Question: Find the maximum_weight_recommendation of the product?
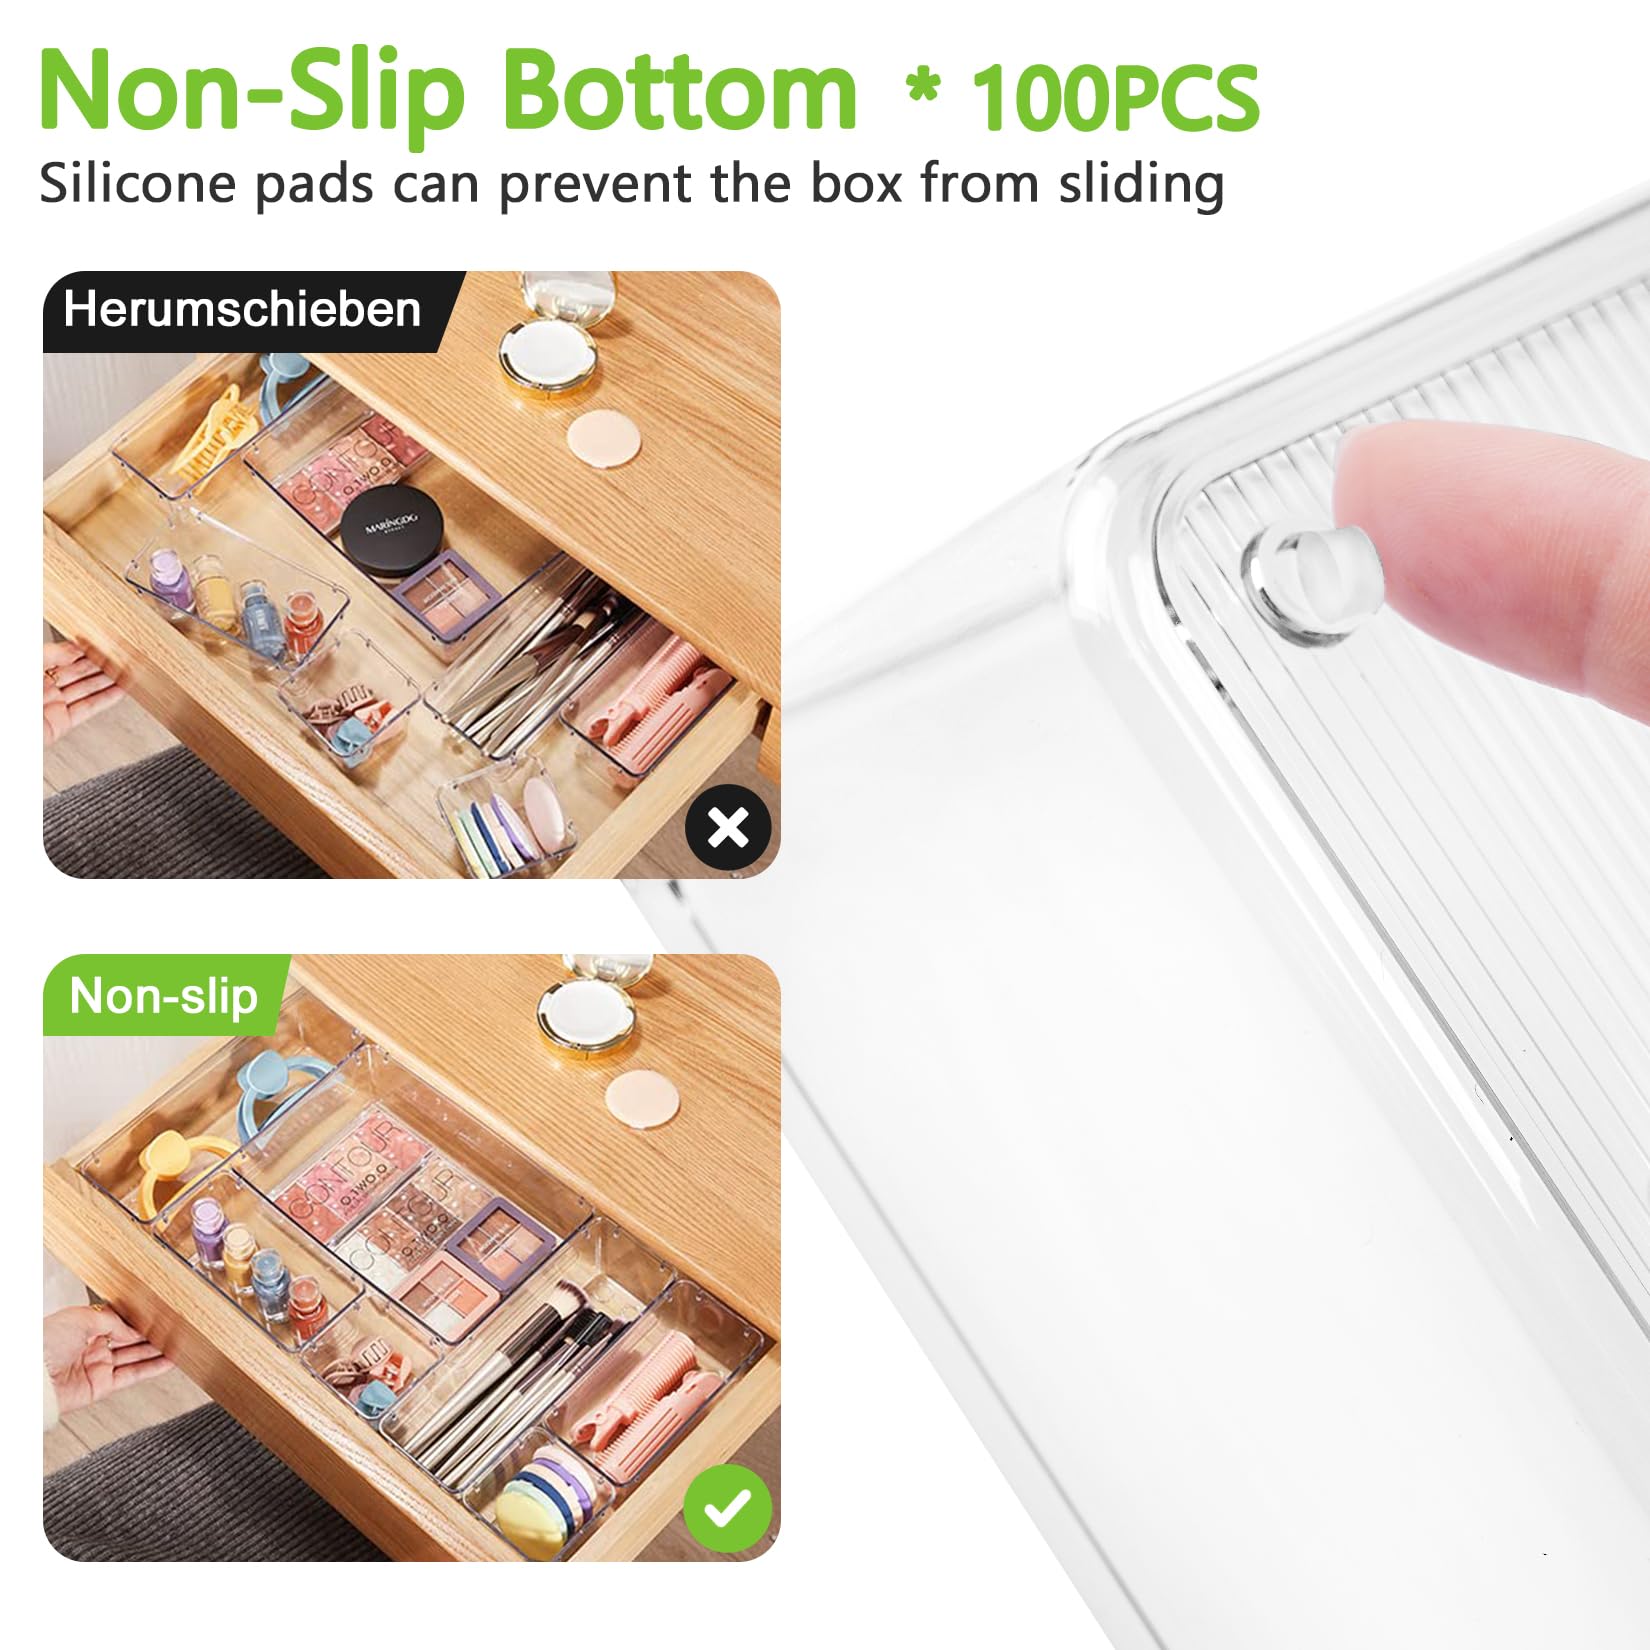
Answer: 0.1 gram